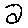
Label: 2